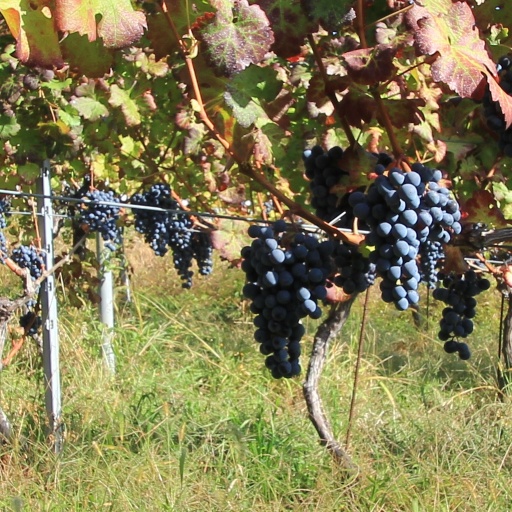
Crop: grape